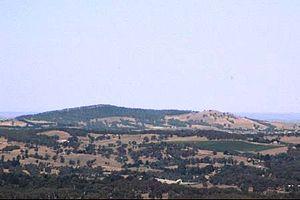
Le mont Barker est une colline située à l'est de la ville de Mount Barker à 35 km au sud-est du centre-ville d'Adélaïde en Australie-Méridionale.